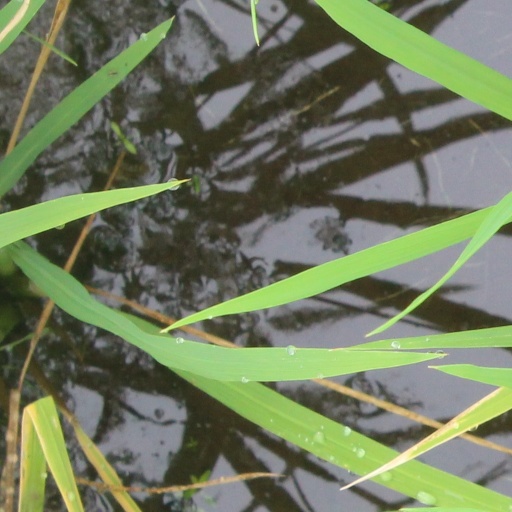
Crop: rice